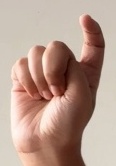
ASL sign: X